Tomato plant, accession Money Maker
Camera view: horizontal (90 deg, fisheye); turntable rotation: 30 degrees
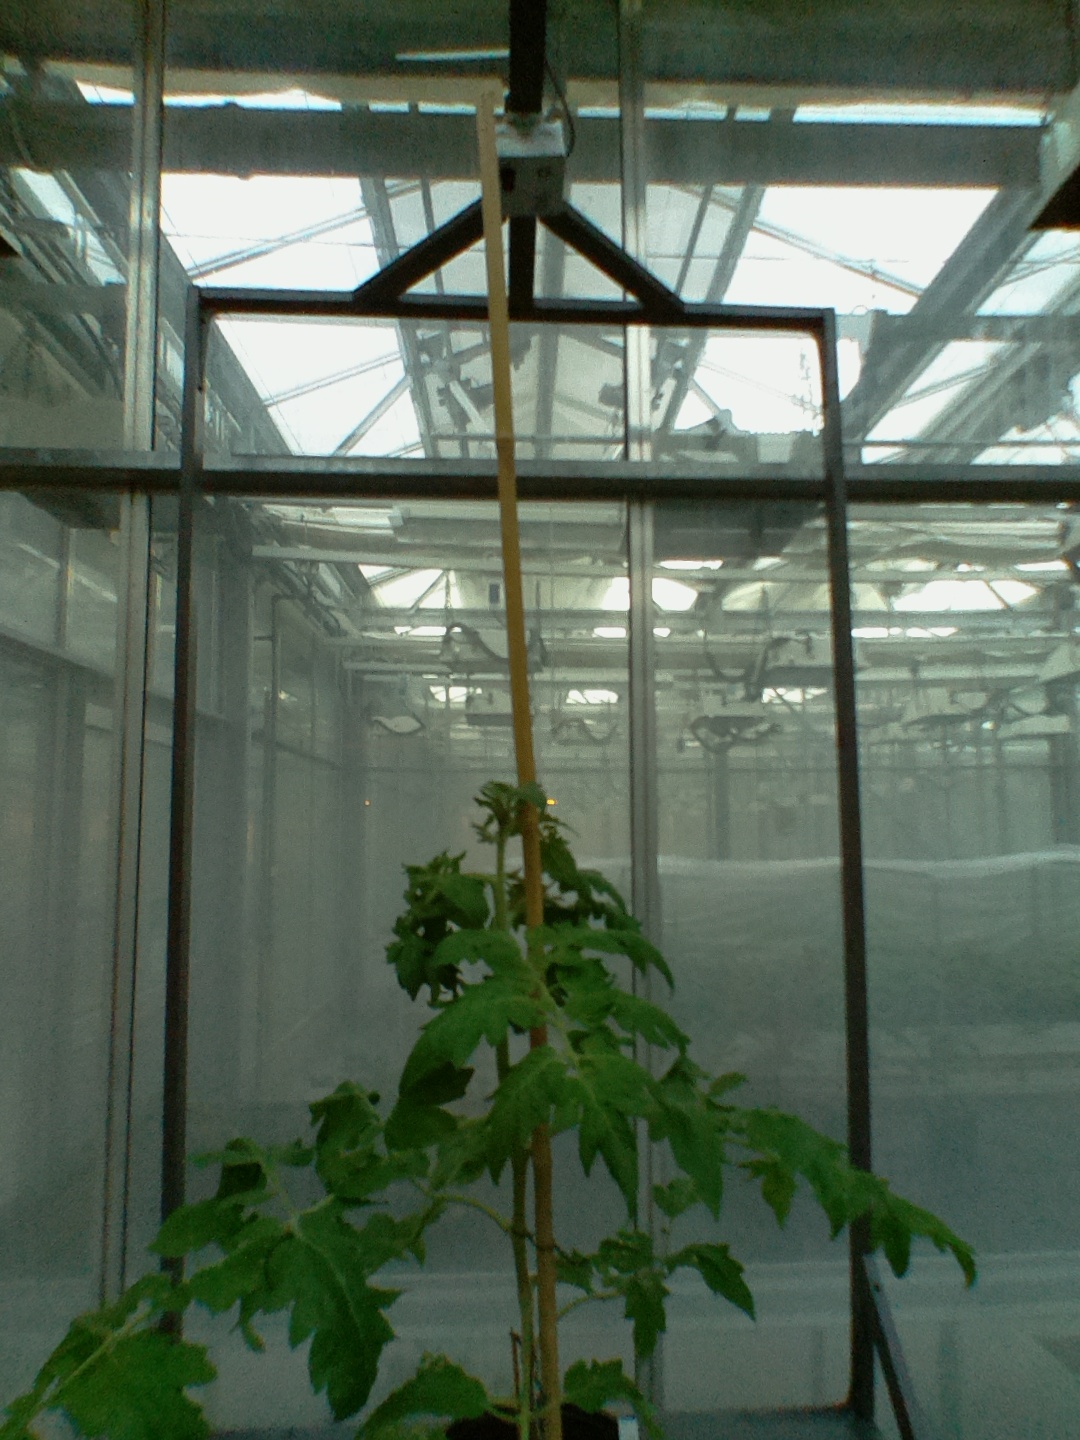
BBCH growth stage 52: 2 inflorescences visible